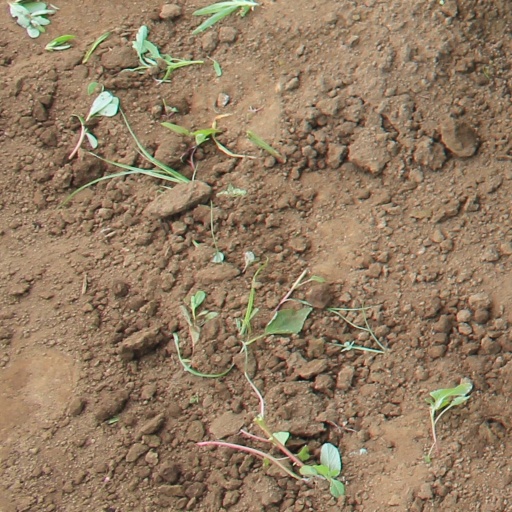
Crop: soybean